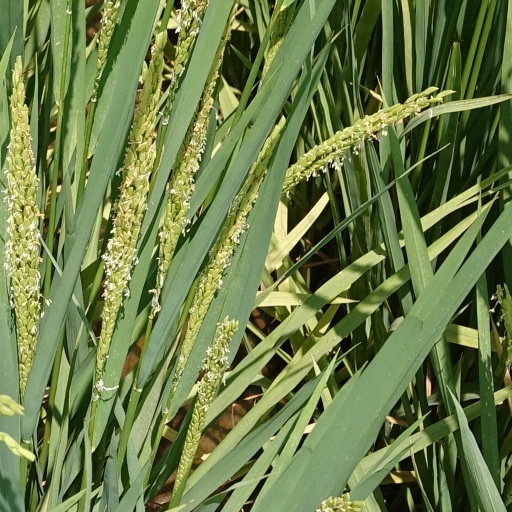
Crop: rice